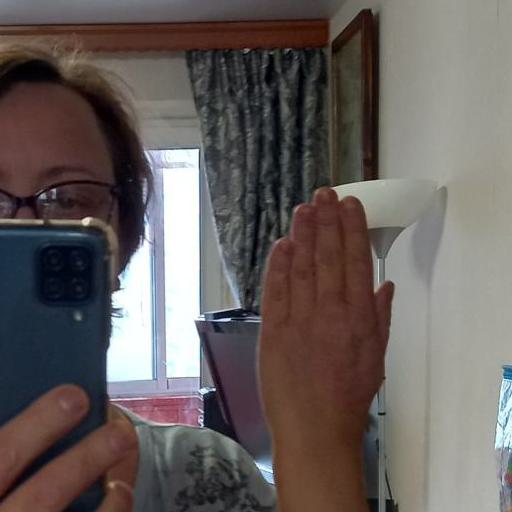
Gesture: stop_inverted